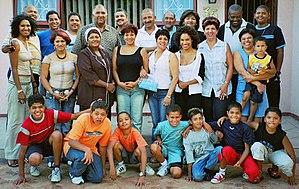
Photo d'une famille métisse/coloured élargie ayant ses racines au Cap, Kimberley et Prétoria (Afrique du Sud). Cette photo a été prise à Thornton,Le Cap à noël 2000. Prise par Henry Trotter, Les membres sont liés, les uns sont les beaux-parents des autres. Ce sont les familles Bingham,Bayard et Fortune. Les auteurs de cette photo laisse cette photo au domaine public.
L’apartheid était une politique dite de « développement séparé » affectant des populations selon des critères raciaux ou ethniques dans des zones géographiques déterminées. Il fut conceptualisé et introduit à partir de 1948 en Afrique du Sud par le Parti national, puis aboli le 30 juin 1991. La politique d'apartheid se voulait l'aboutissement institutionnel d'une politique et d'une pratique jusque-là empirique de ségrégation raciale, élaborée en Afrique du Sud depuis la fondation par la Compagnie néerlandaise des Indes orientales de la colonie du Cap en 1652. Avec l'apartheid, le rattachement territorial et le statut social dépendaient du statut racial de l'individu. L'apartheid a également été appliqué de 1959 à 1979 dans le Sud-Ouest africain, alors administré par l'Afrique du Sud.
Les Coloured est la dénomination désignant les populations d'ethnies mélangées, ni blanches ni noires, en Afrique du Sud, en Namibie, en Zambie, au Botswana et au Zimbabwe.
La couleur de la peau chez l'être humain, encore appelée teint ou complexion, présente une gradation continue de marron-foncé au mat clair presque blanc, avec parfois des tons rosés ou cuivrés.